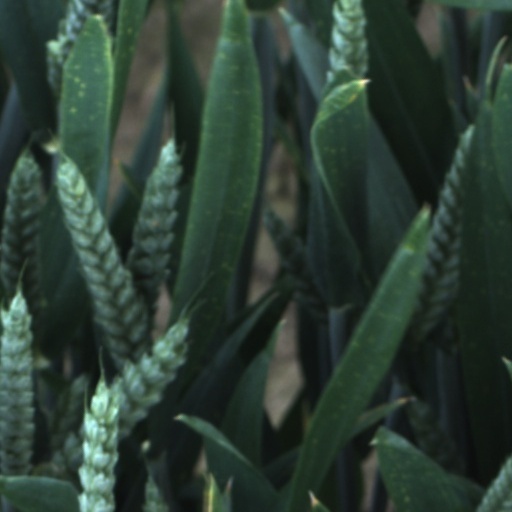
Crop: wheat